Hitman: Absolution

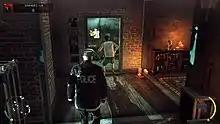
In this gameplay screenshot, Agent 47 is disguised as a policeman. Disguises allow players to gain access to previously restricted areas.

"Hitman: Absolution" is a stealth game in which the player assumes the role of a hitman named Agent 47. Presented from a third-person perspective, the gameplay centers around completing a number of objectives within a series of levels. Objectives range from reaching the end of a level to eliminating specific individuals. The player chooses how to complete each mission and is able to take multiple paths to reach targets and locations. Players may use pistols, bottles or bricks, assault or sniper rifles, shotguns, fiber-wire, or steel pipes against enemies if opting for action-oriented approaches, or avoid adversaries altogether by using disguises, blending into the environment, and only attacking specific targets using a stealth-oriented approach. Agent 47 also has an 'Instinct' ability that lets the player monitor enemies more easily. There are environmental ways to kill or distract individuals; players can use poison to spike coffee, pull a switch to make a disco ball fall and break, cause a massive explosion at a gas station, pull levers to make scaffolding to fall down, instigate small or large fires, or even set off fireworks. Players must complete a number of chapters in order to progress through the story. The player journeys to a wide variety of locations, including a mansion, library, strip club, gun store, wrestling arena, courthouse, and hotel before the finishing the game.